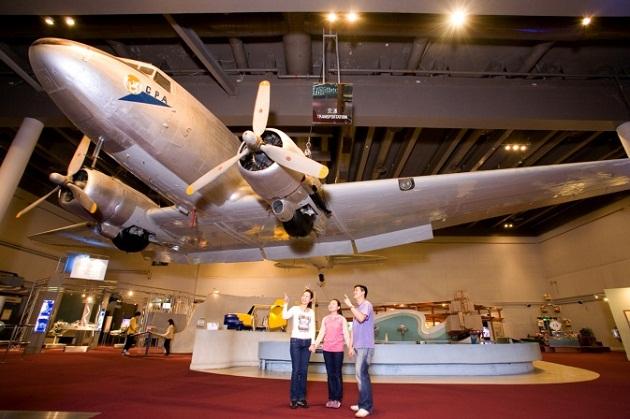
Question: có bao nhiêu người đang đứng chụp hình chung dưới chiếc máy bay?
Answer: có ba người